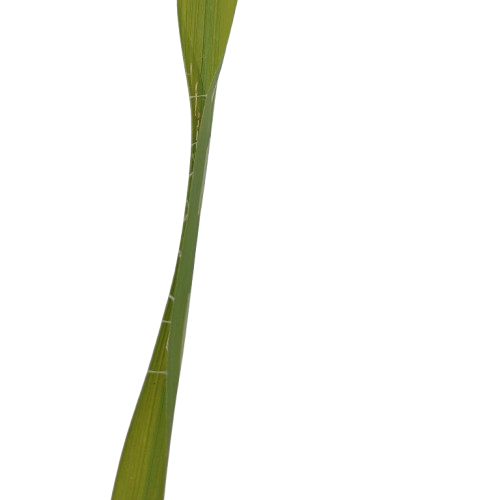
Label: Insect